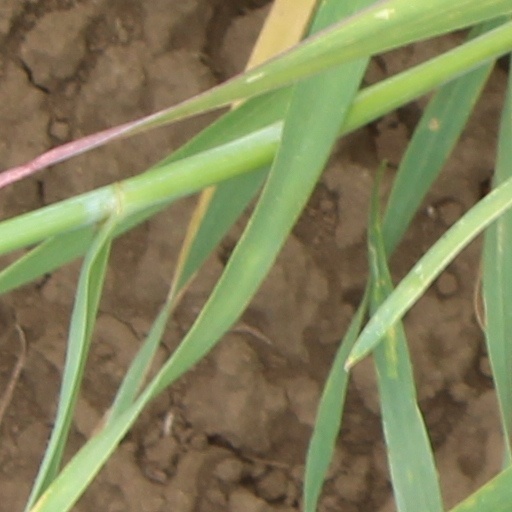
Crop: wheat